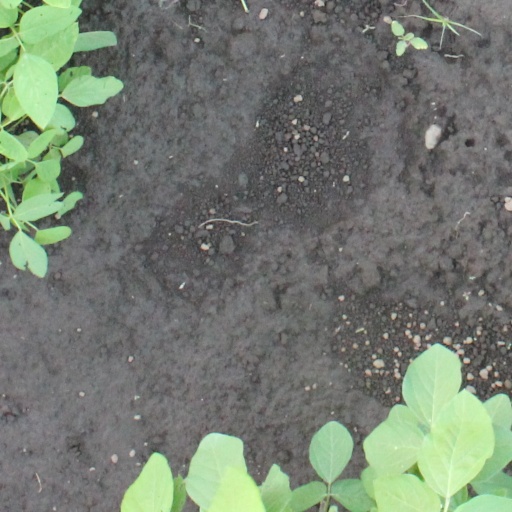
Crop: soybean